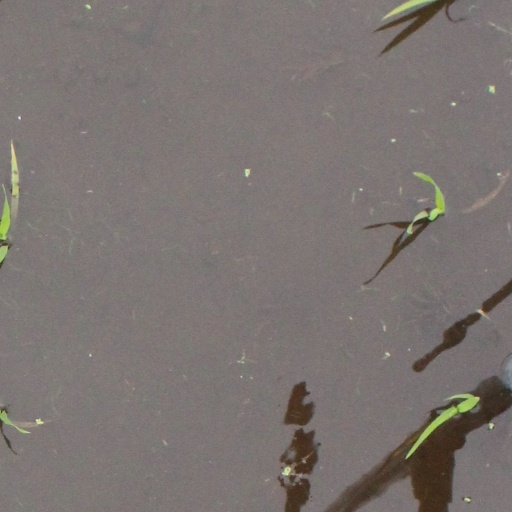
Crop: rice